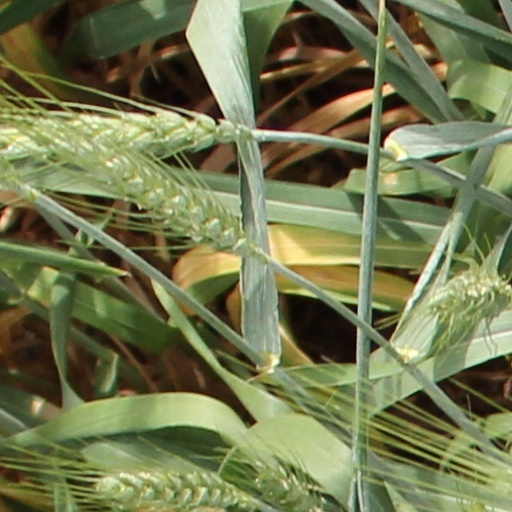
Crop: wheat